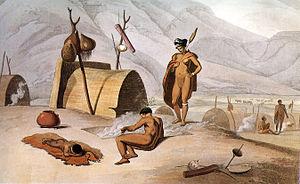
Khoïsan est un terme servant à désigner conjointement deux groupes ethniques d'Afrique australe qui partagent des caractéristiques génétiques et linguistiques les distinguant des populations bantoues majoritaires dans la région. Culturellement, les Khoïsan se divisent entre les chasseurs-cueilleurs San, appelés aussi « Bochimans » et les pasteurs Hottentots, qui se désignent aussi comme Khoikhoi. Les San forment la population autochtone d'Afrique australe, les Khoïkhoïs étant arrivés beaucoup plus tard.